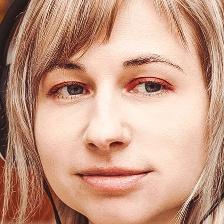
Label: faces